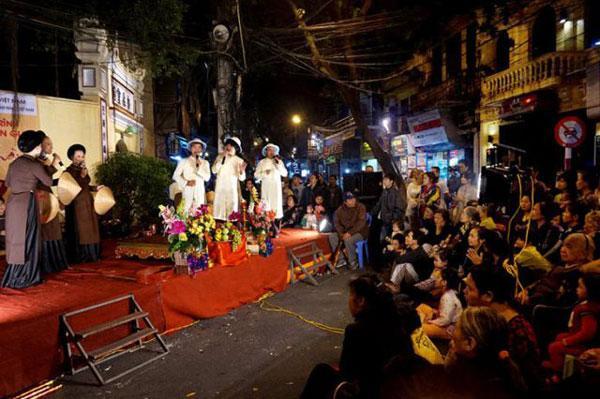
buổi biểu diễn này được tổ chức ở ngoài trời